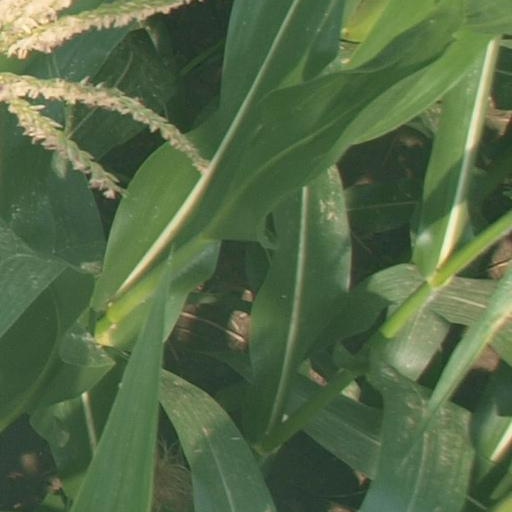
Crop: maize; corn